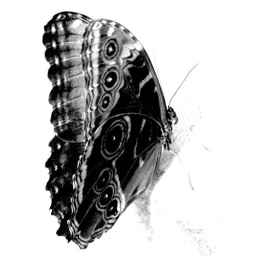
Black and white photo of butterfly at Oregon Zoo. Changed exposure in photoshop to achieve this effect.